Morisco

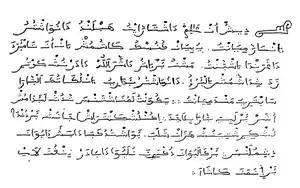
Aljamiado text by Mancebo de Arévalo. c. 16th century. The passage invites Spanish Moriscos or crypto-Muslims to continue fulfilling Islamic prescriptions and disguise ("taqiyya"), so they would be protected while showing public adherence to the Christian faith.

French Huguenots were in contact with the Moriscos in plans against the House of Habsburg which ruled Spain in the 1570s. Around 1575, plans were made for a combined attack of